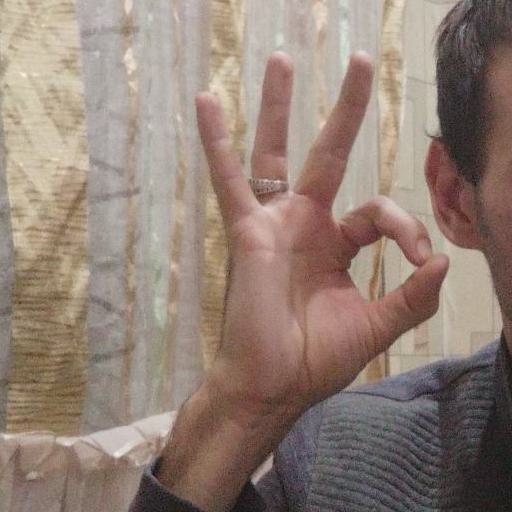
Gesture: ok